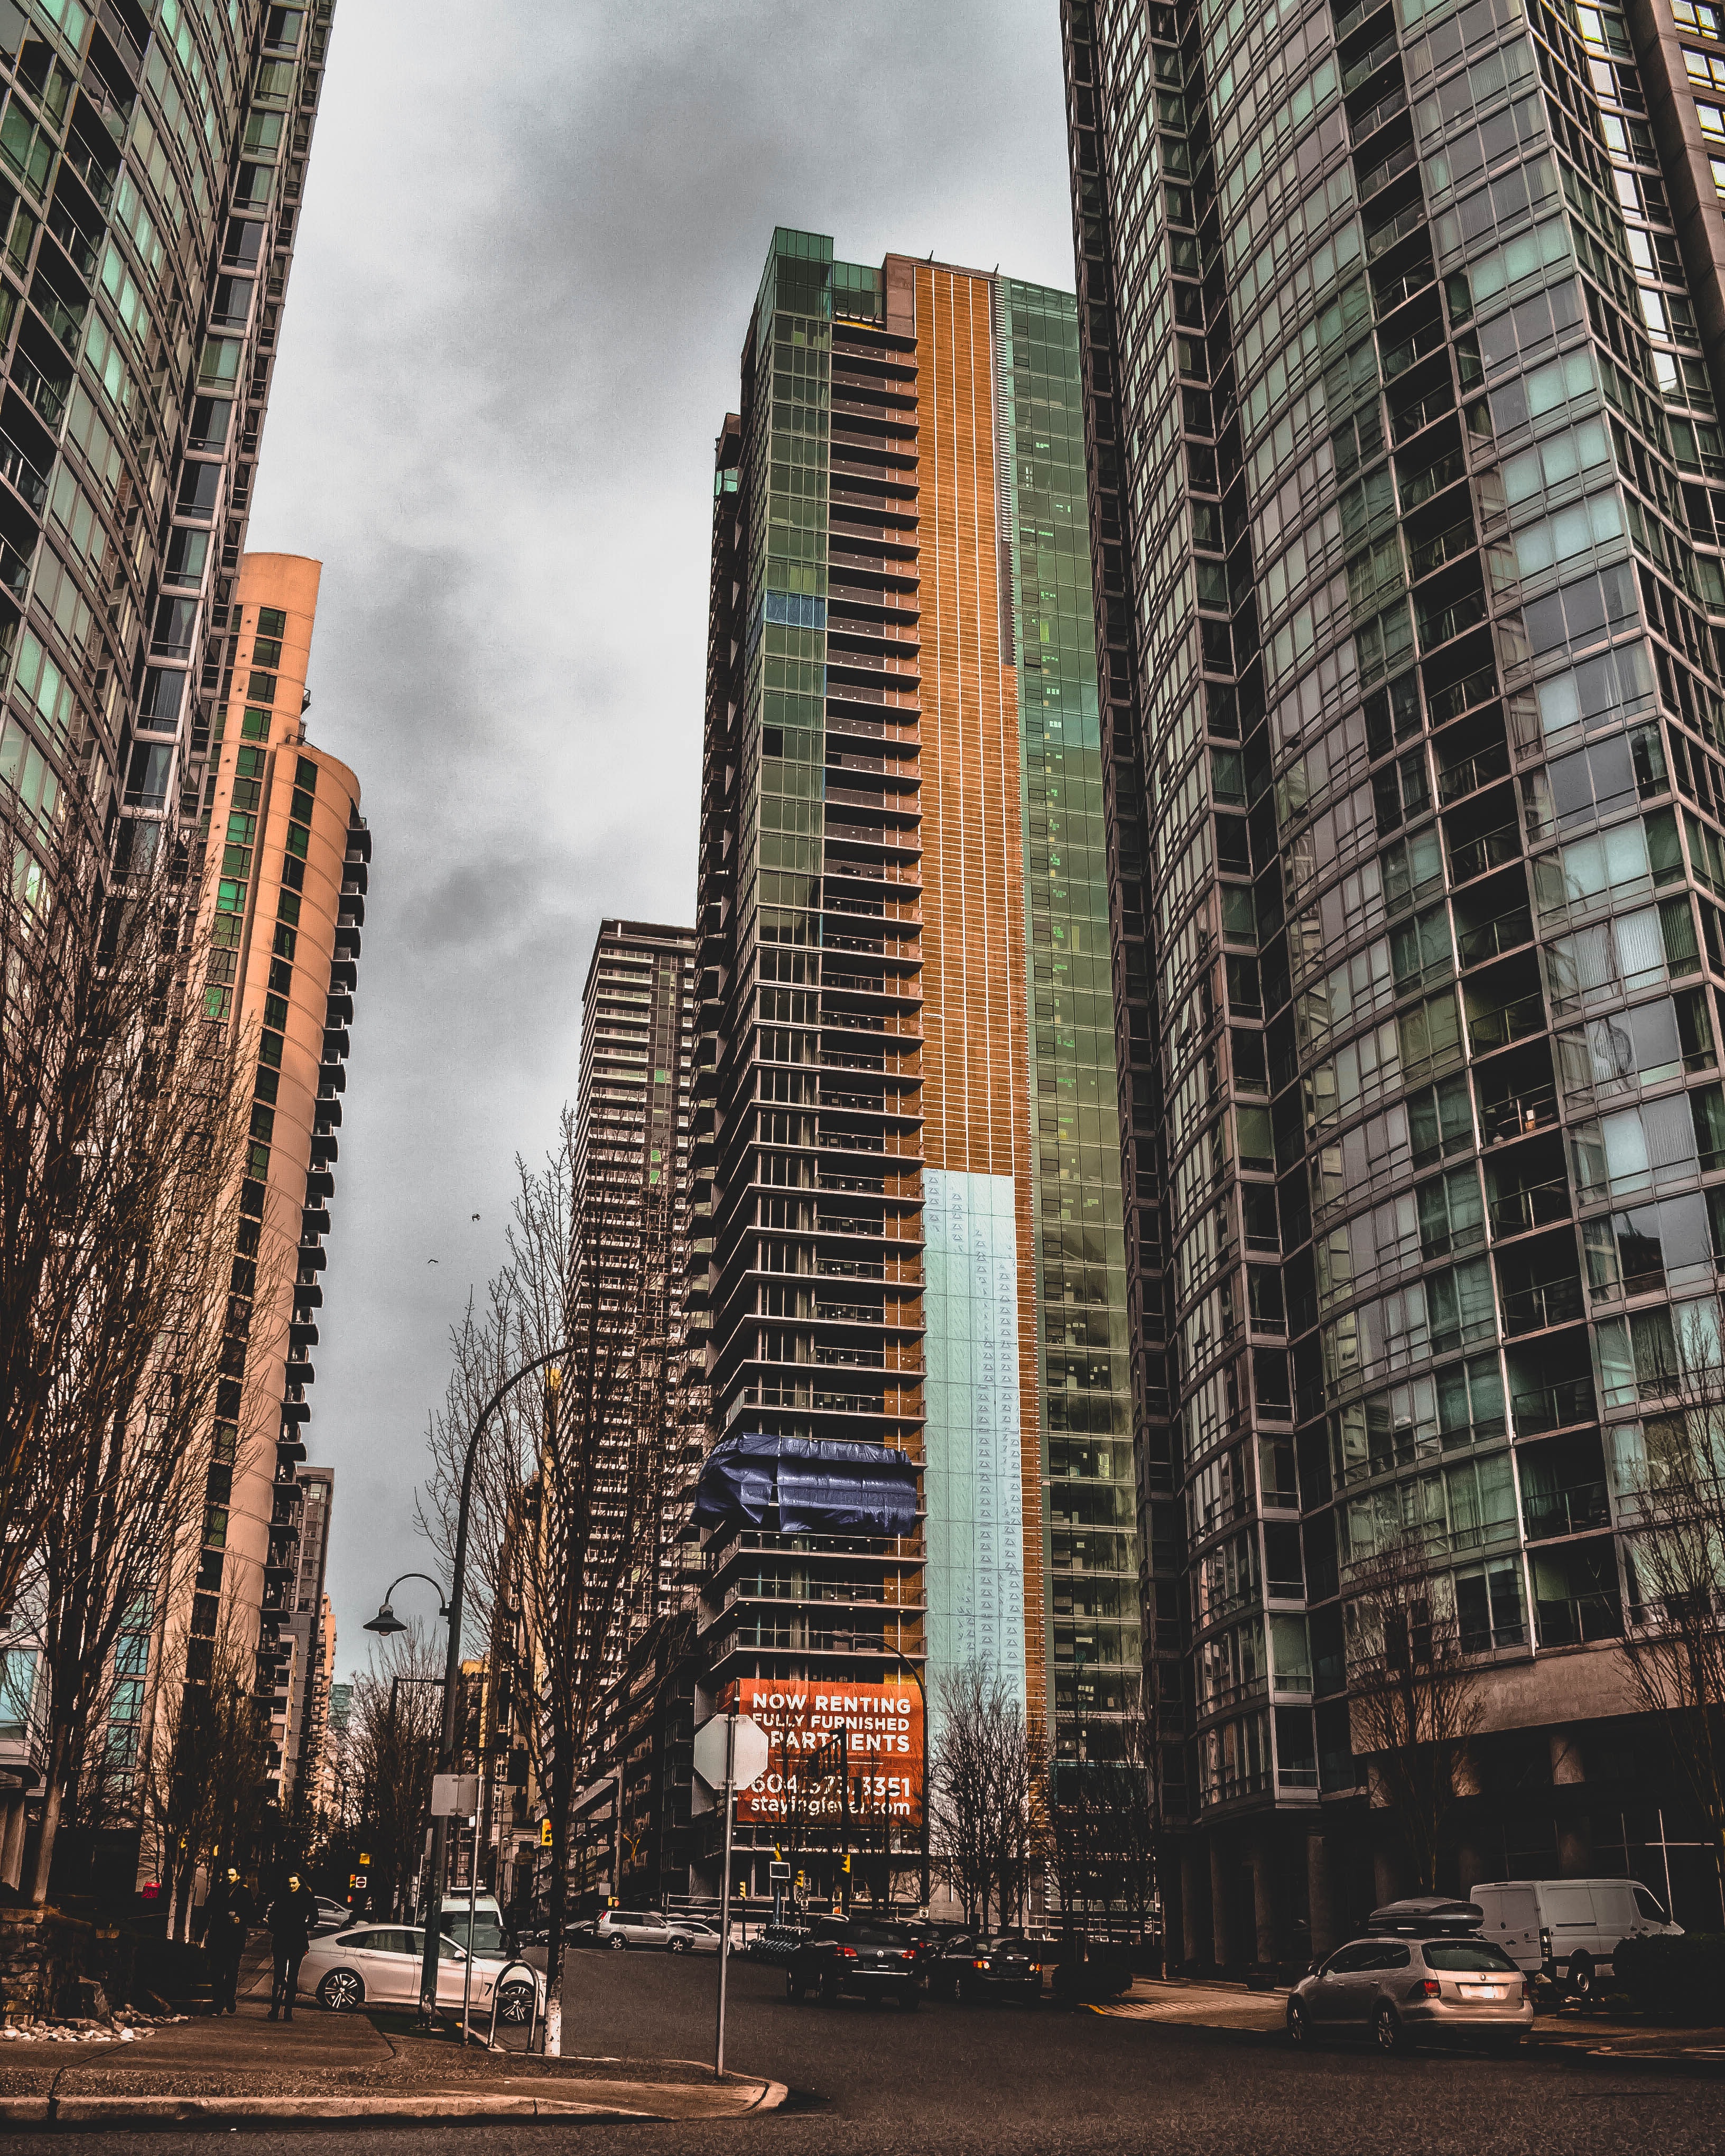
metropolitan area, urban area, metropolis, skyscraper, city, tower block, condominium, building, architecture, daytime, human settlement, downtown, landmark, commercial building, cityscape, mixed use, neighbourhood, sky, town, real estate, apartment, tower, infrastructure, residential area, street, tree, corporate headquarters, road, facade, skyline, reflection, urban design, headquarters, construction